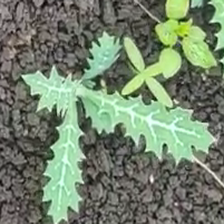
Weed species: Bilayat_(Mexicana_Argemone)